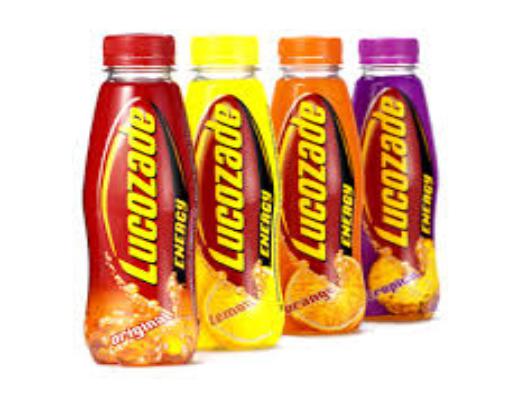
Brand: Lucozade
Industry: Food